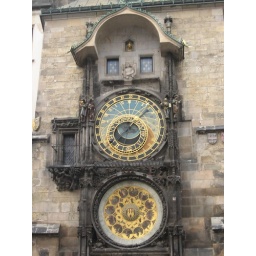
astrological clock tower in old town sq